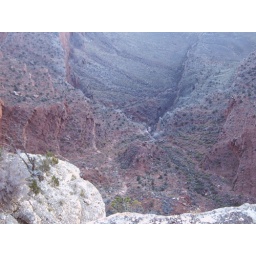
With a river on running in the bottom of the Canyon